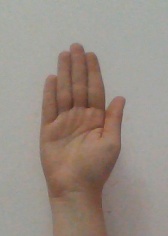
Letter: seen